Washington D.C. Temple

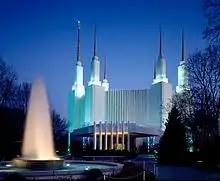
Front view with main entrance

On September 17, 1974, during the first week of an open house, government officials and diplomats from around the world were taken on tours of the building. First Lady Betty Ford, who attended, said that the temple was "one of great beauty and a great addition to our surroundings here in Washington". The open house was almost canceled at the last minute when a fire marshal required an emergency backup generator for the sprinkler system in case of a power outage. Harold Ranquist, a local member and Army Reservist, spent eight hours the day before the event using his military connections to find a generator. A generator was installed just 25 minutes before the open house began. Ranquist said, "That day, 30 tickets [to the open house] were committed to the various Colonels and Generals with whom I had spoken".